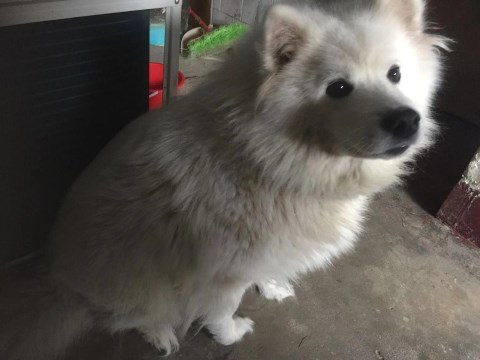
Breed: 2192-n000088-Samoyed